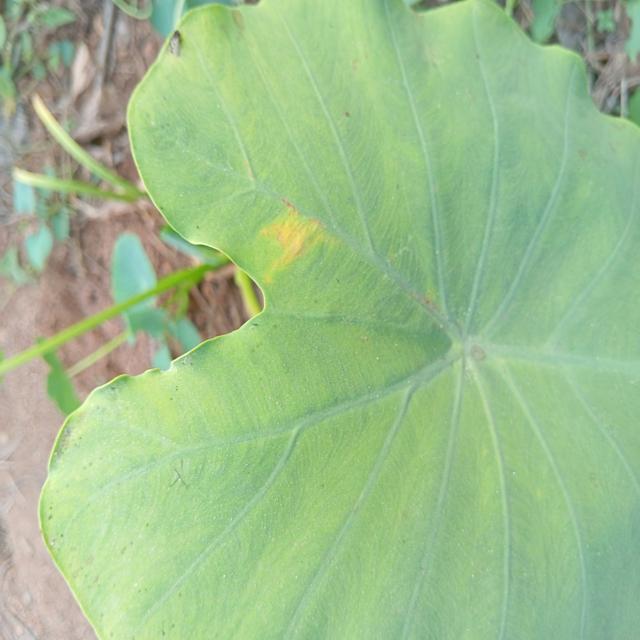
Label: Mid_Blight